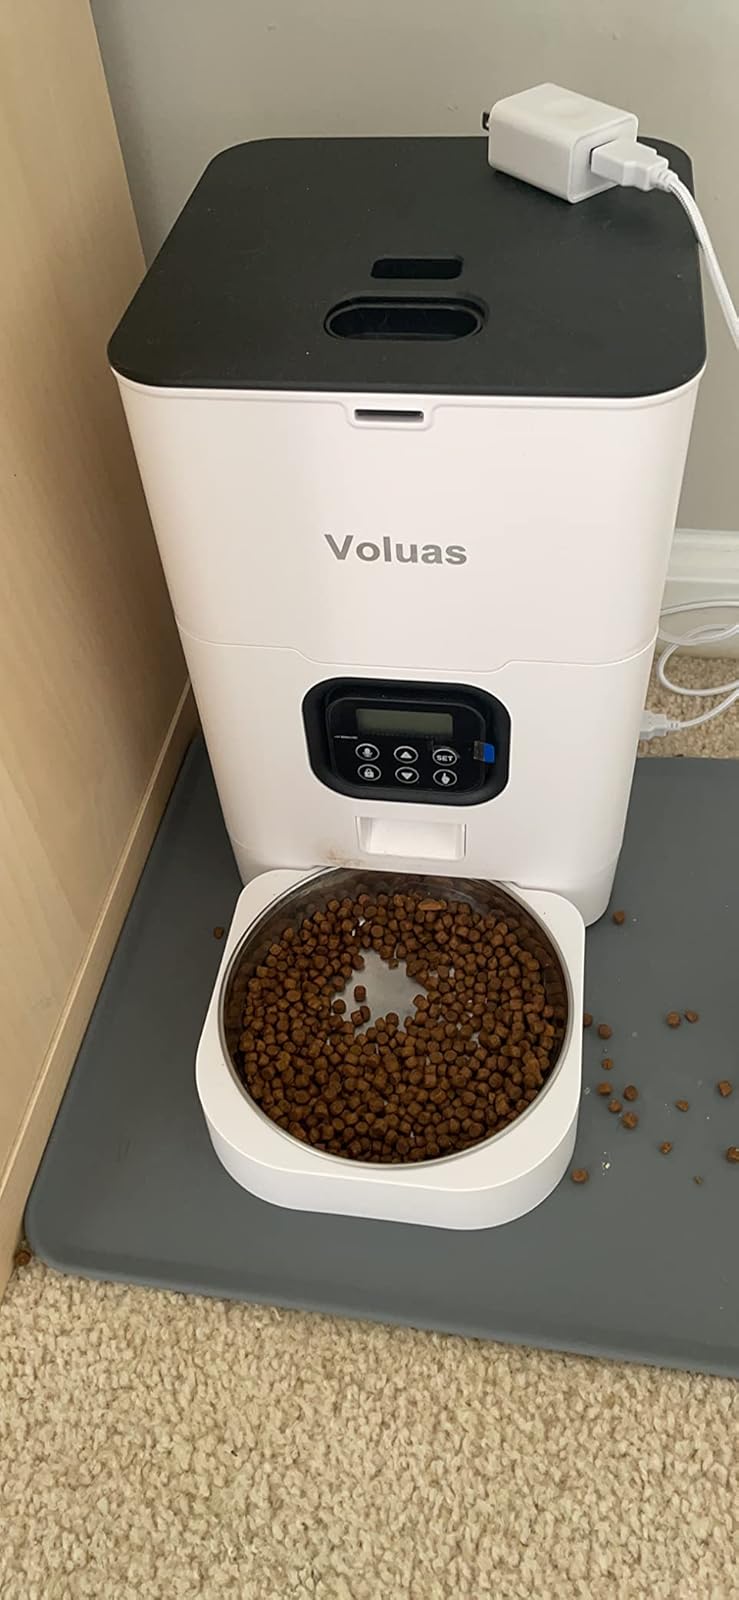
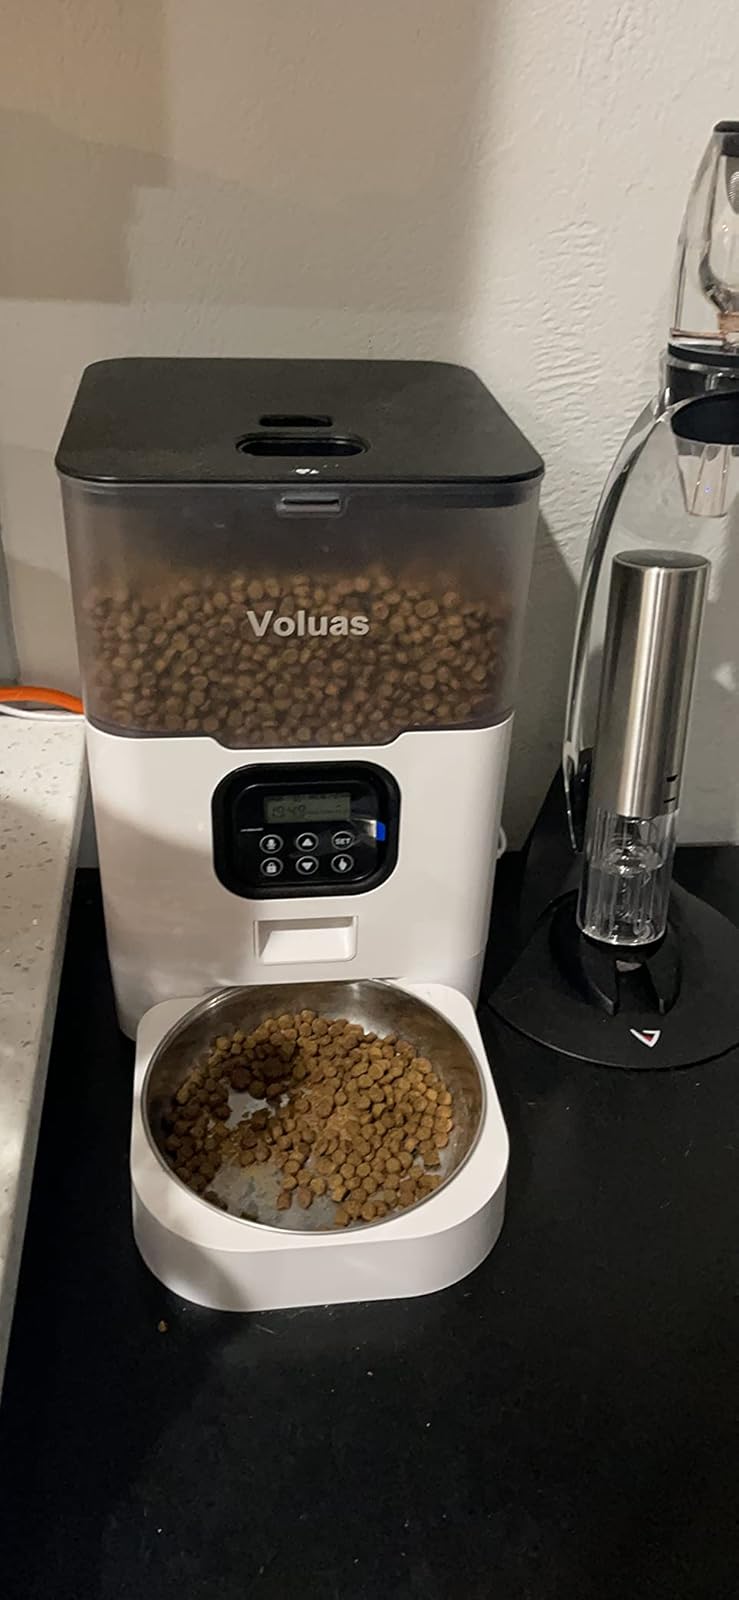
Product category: items_feeder
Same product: no